Butovskaya line

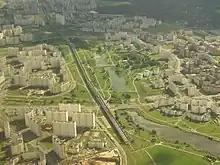
Southern terminus.

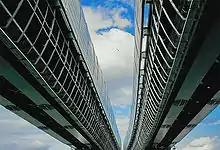
Flyover carrying the line.

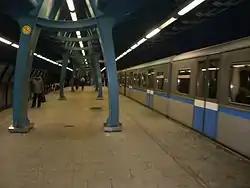
Typical overground station

Although the light metro was indeed innovative, it also received its share of criticism from different social groups and the media, which could well affect its future.